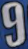
Number: 9